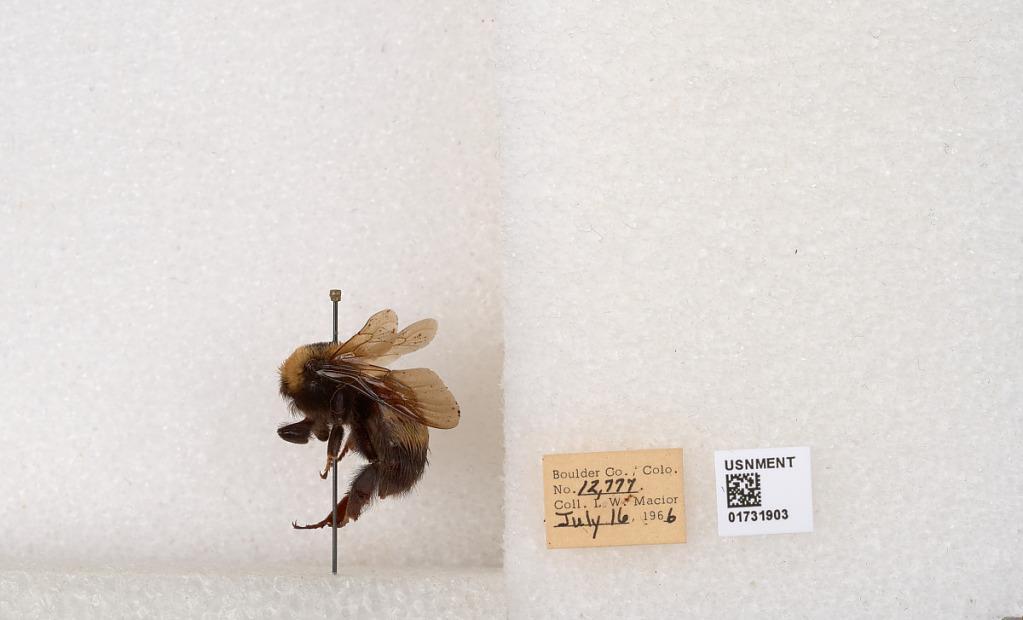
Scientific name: Bombus (Bombus) nevadensis Cresson